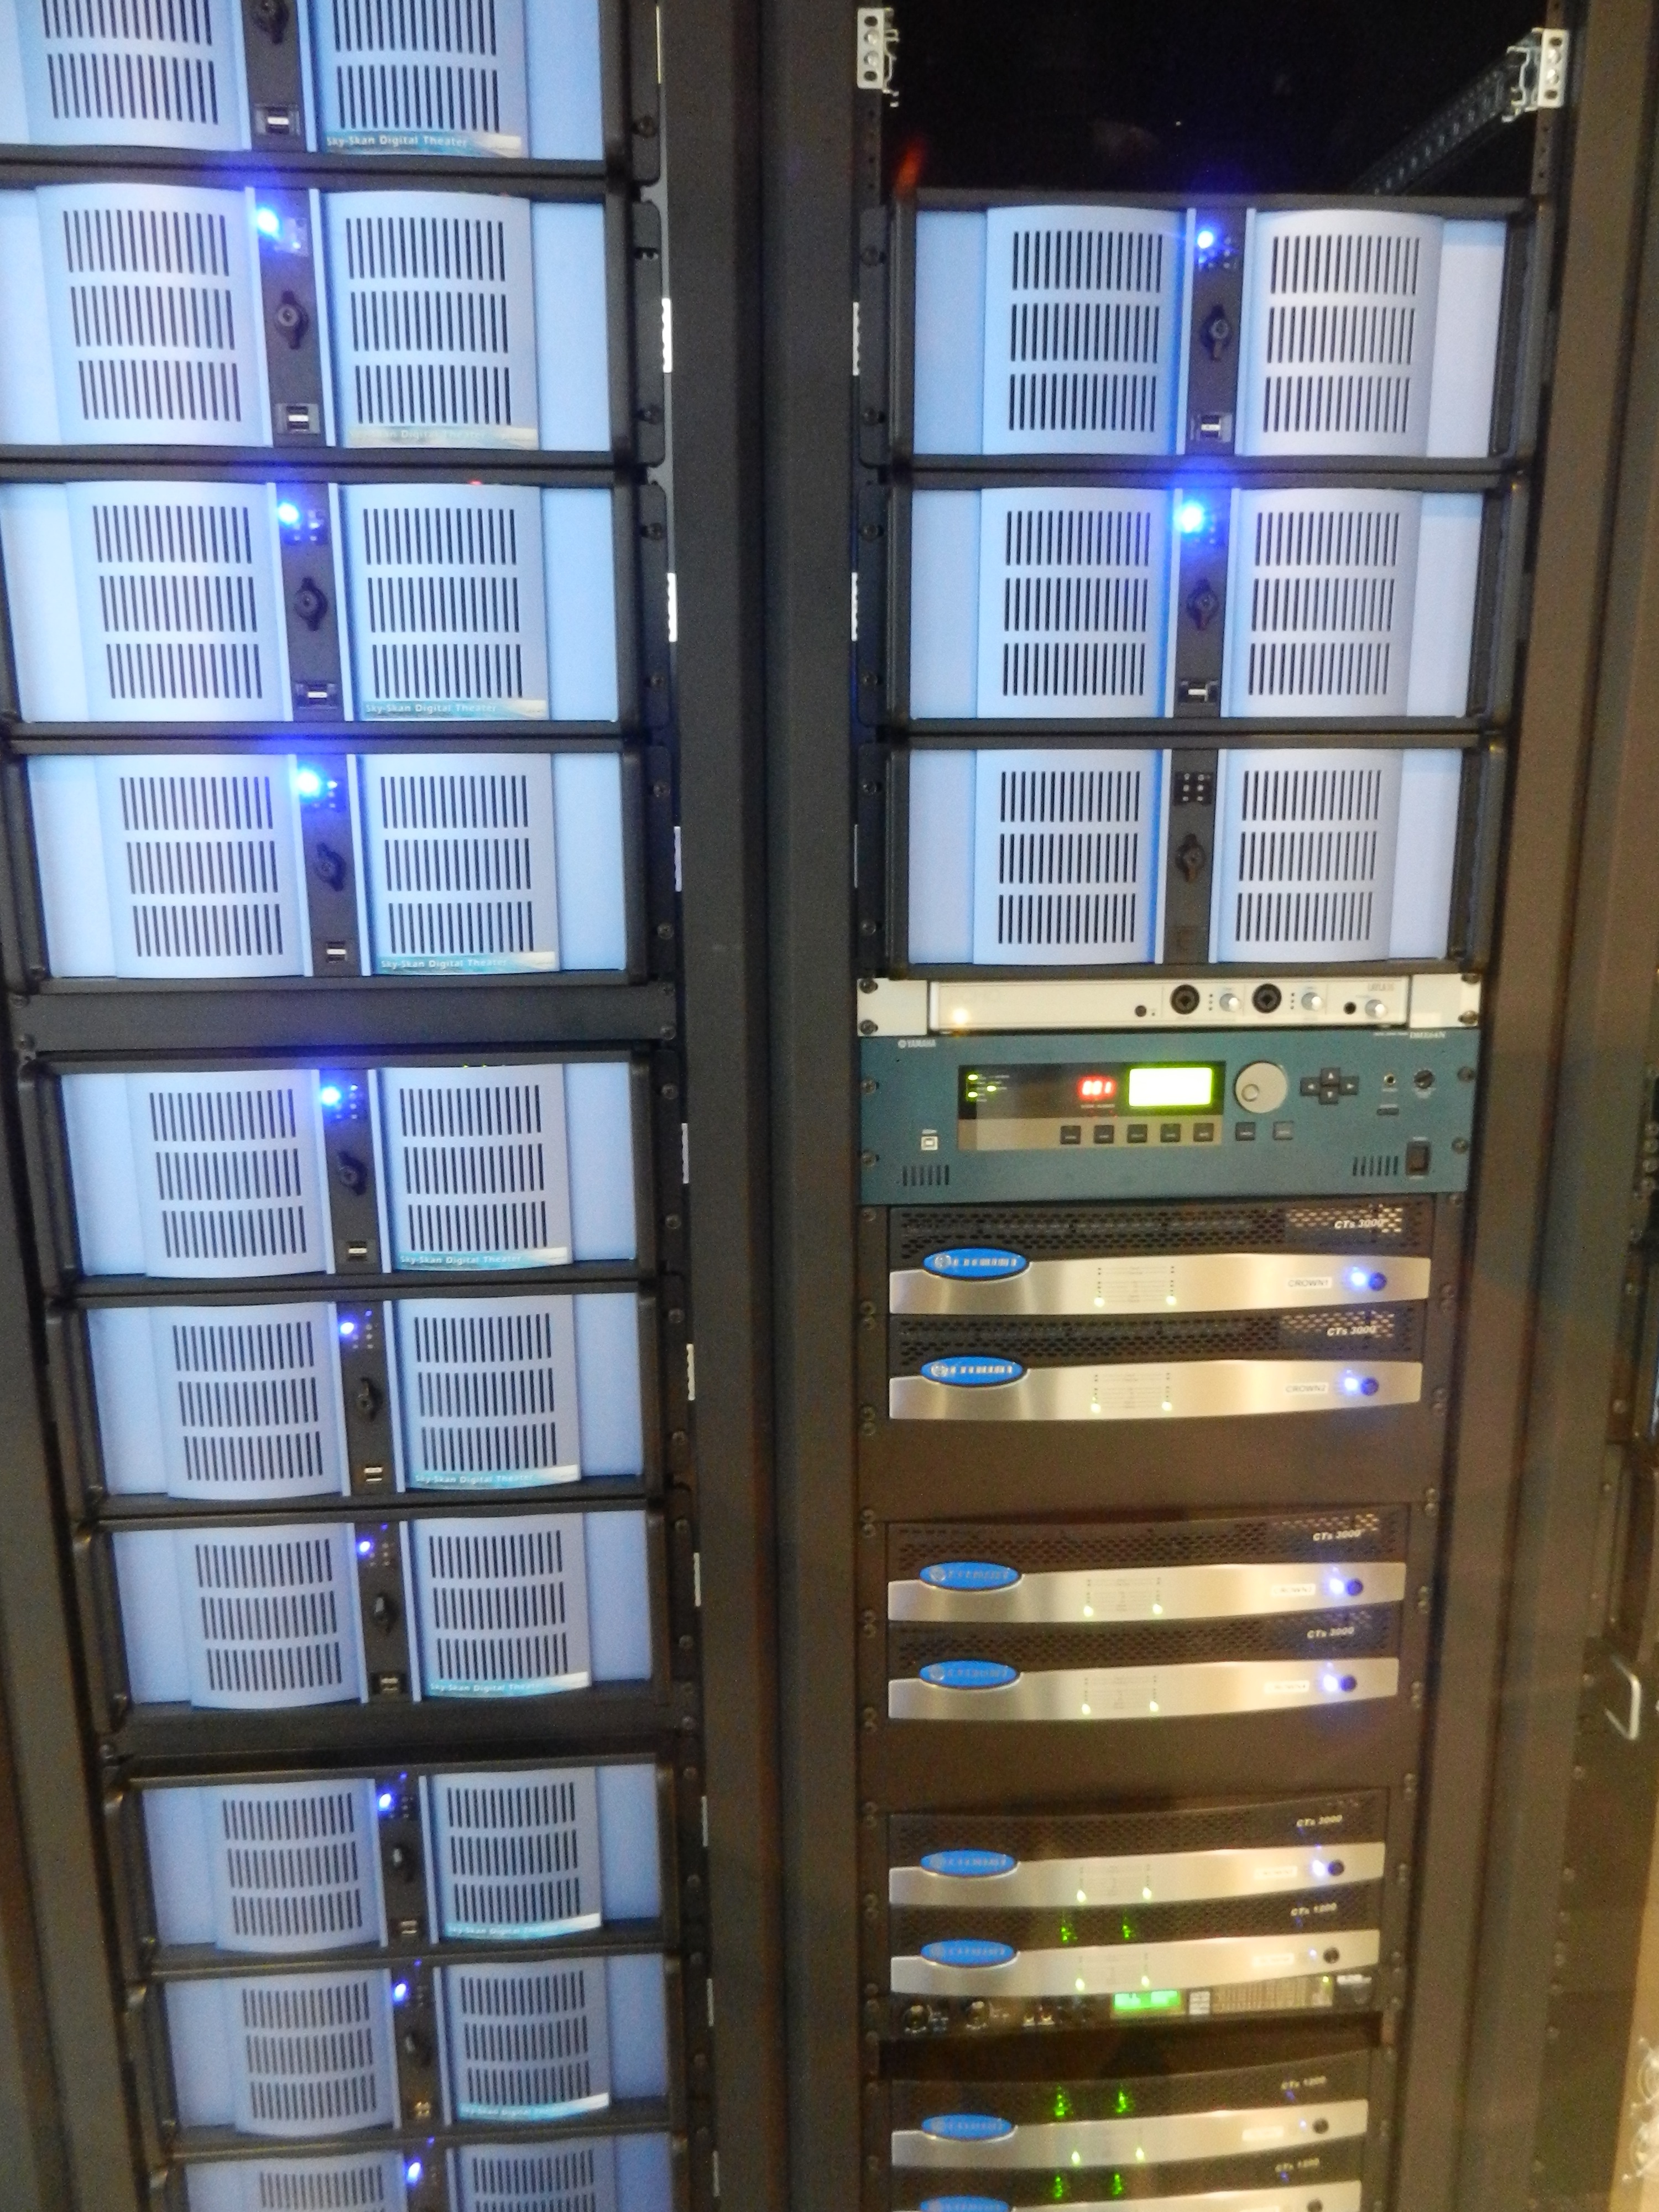
computer, technology, window, machine, electricity, electronics, components, it, server, computers, electronic equipment, computer equipment, personal computer hardware, display device